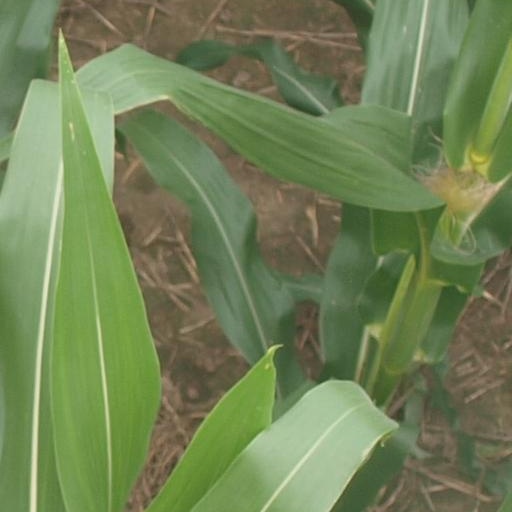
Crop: maize; corn